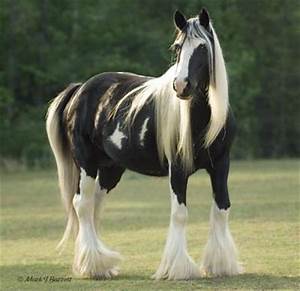
Label: cavallo